List of FA Vase finals

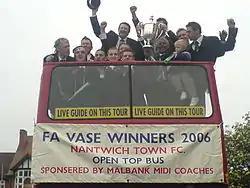
Nantwich Town, the 2006 FA Vase winners, display the trophy during a celebratory parade

The Football Association Challenge Vase, commonly known as the FA Vase, is a knockout cup competition in English football, organised by and named after The Football Association (the FA). It was staged for the first time in the 1974–75 season, effectively replacing the FA Amateur Cup, which was discontinued after the abolition of official amateur status by the FA. While the leading teams from the Amateur Cup switched to the existing FA Trophy, the lower-level teams entered the new FA Vase. The Vase is open to all clubs in levels five to seven of the National League System, equivalent to levels nine to eleven of the overall English football league system, although clubs from other leagues may apply to enter if their stadiums meet certain requirements.